All You Need Is Love

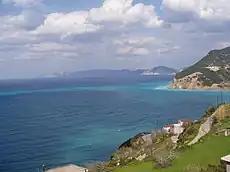
The Aegean Sea, off the coast of Greece. In the weeks following the single's release, the Beatles holidayed on the Aegean in search of an island on which to establish a commune in the manner of Aldous Huxley.

The single coincided with the height of the Beatles' popularity and influence during the 1960s, following the release of "Sgt. Pepper". In his retrospective feature on the song in "Rolling Stone", Gavin Edwards writes that "All You Need Is Love" provided "the sing-song anthem for the Summer of Love, with a sentiment that was simple but profound". According to historian David Simonelli, such was the band's international influence, it was the song that formally announced the arrival of flower power ideology as a mainstream concept. The Beatles followed up the utopian spirit of "Our World" in their activities over July and August, during their first summer free of tour commitments. In late July, the band investigated the possibility of buying a Greek island with a view to setting up a hippie-style commune for themselves and members of their inner circle.Hunt, Chris. "Fantasy Island". In: . After sailing around the Aegean Sea and approving a location on the island of Leslo, the Beatles decided against the idea and returned to London. In early August, Harrison and a small entourage made a well-publicised visit to the international hippie capital of Haight-Ashbury, in San Francisco.